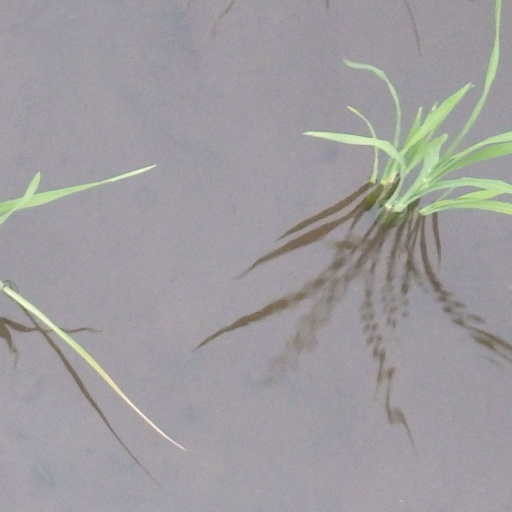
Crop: rice